Sir Archibald Grant, 2nd Baronet

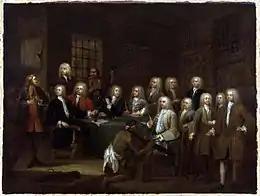
A painting of six men wearing white wigs, and dressed elegantly, seated around a table covered with a green cloth. Eight men, also wearing wigs and dressed in finery, are standing behind the table. One man without a wig, dressed in a rougher style, and with a rough-looking face, stands at the front of the table, addressing the others. Another rough-looking man stands at the back. A black man wearing only a cloth around his waist kneels in front of one of the men wearing a wig. The black man is wearing an iron device around his neck. Another iron device is lying on the floor behind him.

Sir Archibald Grant, 2nd Baronet (25 September 1696 – 17 September 1778), of Monymusk, Aberdeen, was a company speculator and politician who sat in the House of Commons from 1722 to 1732. He was expelled from the House of Commons for his involvement in the frauds on the Charitable Corporation, and returned to Scotland where he devoted his time to improving his estate.